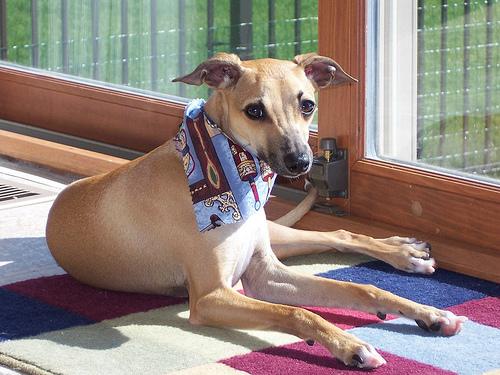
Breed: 238-n000099-Italian_greyhound